Symphyotrichum novae-angliae

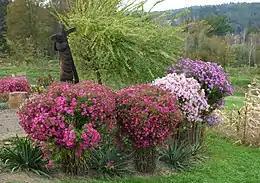
Several cultivars of New England aster

Over 70 cultivars have been developed, and about 50 were in commerce . The "S. novae-angliae" cultivars grow to between in height, with the notable exception of 'Purple Dome', at . Long popular in Europe where it was introduced into cultivation in 1710, New England aster has only more recently become commonly cultivated in North America.